Samuel Adams Green

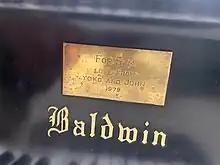
Gift Plaque on Piano gifted from John and Yoko to Sam Adams Green in 1979

In the summer of 1979, Lennon named Green as Sean Lennon's guardian should he and Yoko be killed together. In 1978, Lennon purchased a 1929 Baldwin Concert Grand Piano from the Baldwin Factory Store. In 1979, he gave the piano to Green. The piano bears a plaque "For Sam Love From Yoko and John 1979". When Lennon and Ono would visit Green, Lennon would often play the piano.